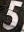
Number: 5